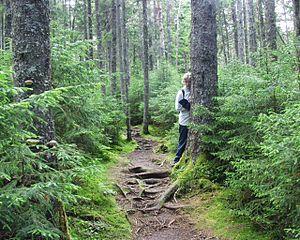
Sentier Mathews Head dans le parc national de Fundy
Le parc national de Fundy est un parc national situé sur la rive nord de la baie de Fundy de la province du Nouveau-Brunswick au Canada, à environ 90 km au sud-ouest de Moncton. Ses 206 km² se partagent en deux paysages : d'une part, une côte découpée et connue pour les plus hautes marées du monde et, d'autre part, un plateau entaillé de ravins abrupts et couvert d'une forêt mixte composée d'épinette rouge, de sapin baumier, de bouleau jaune, de bouleau à papier, d'érable à sucre et d'érable rouge.